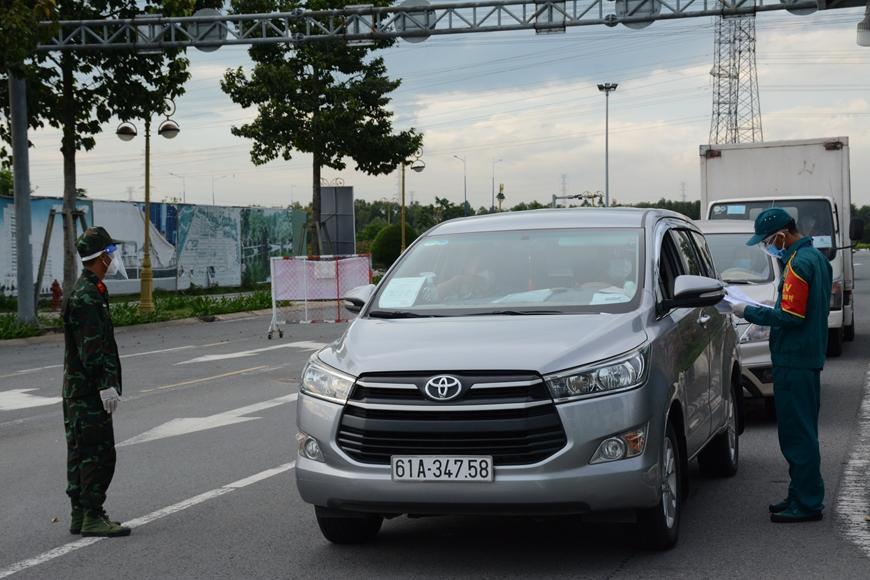
có một chiếc ô tô đang dừng lại ở bên một đồng chí bảo vệ